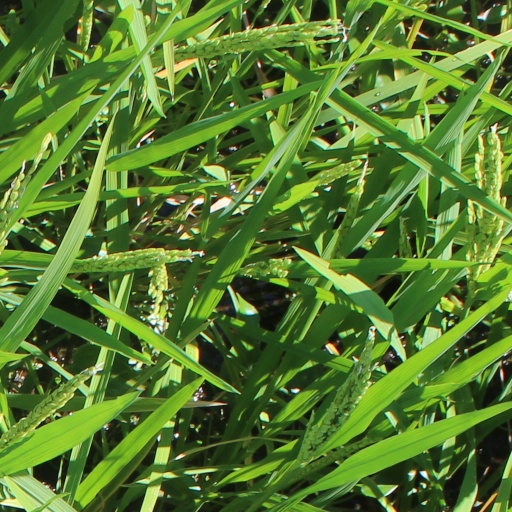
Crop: rice